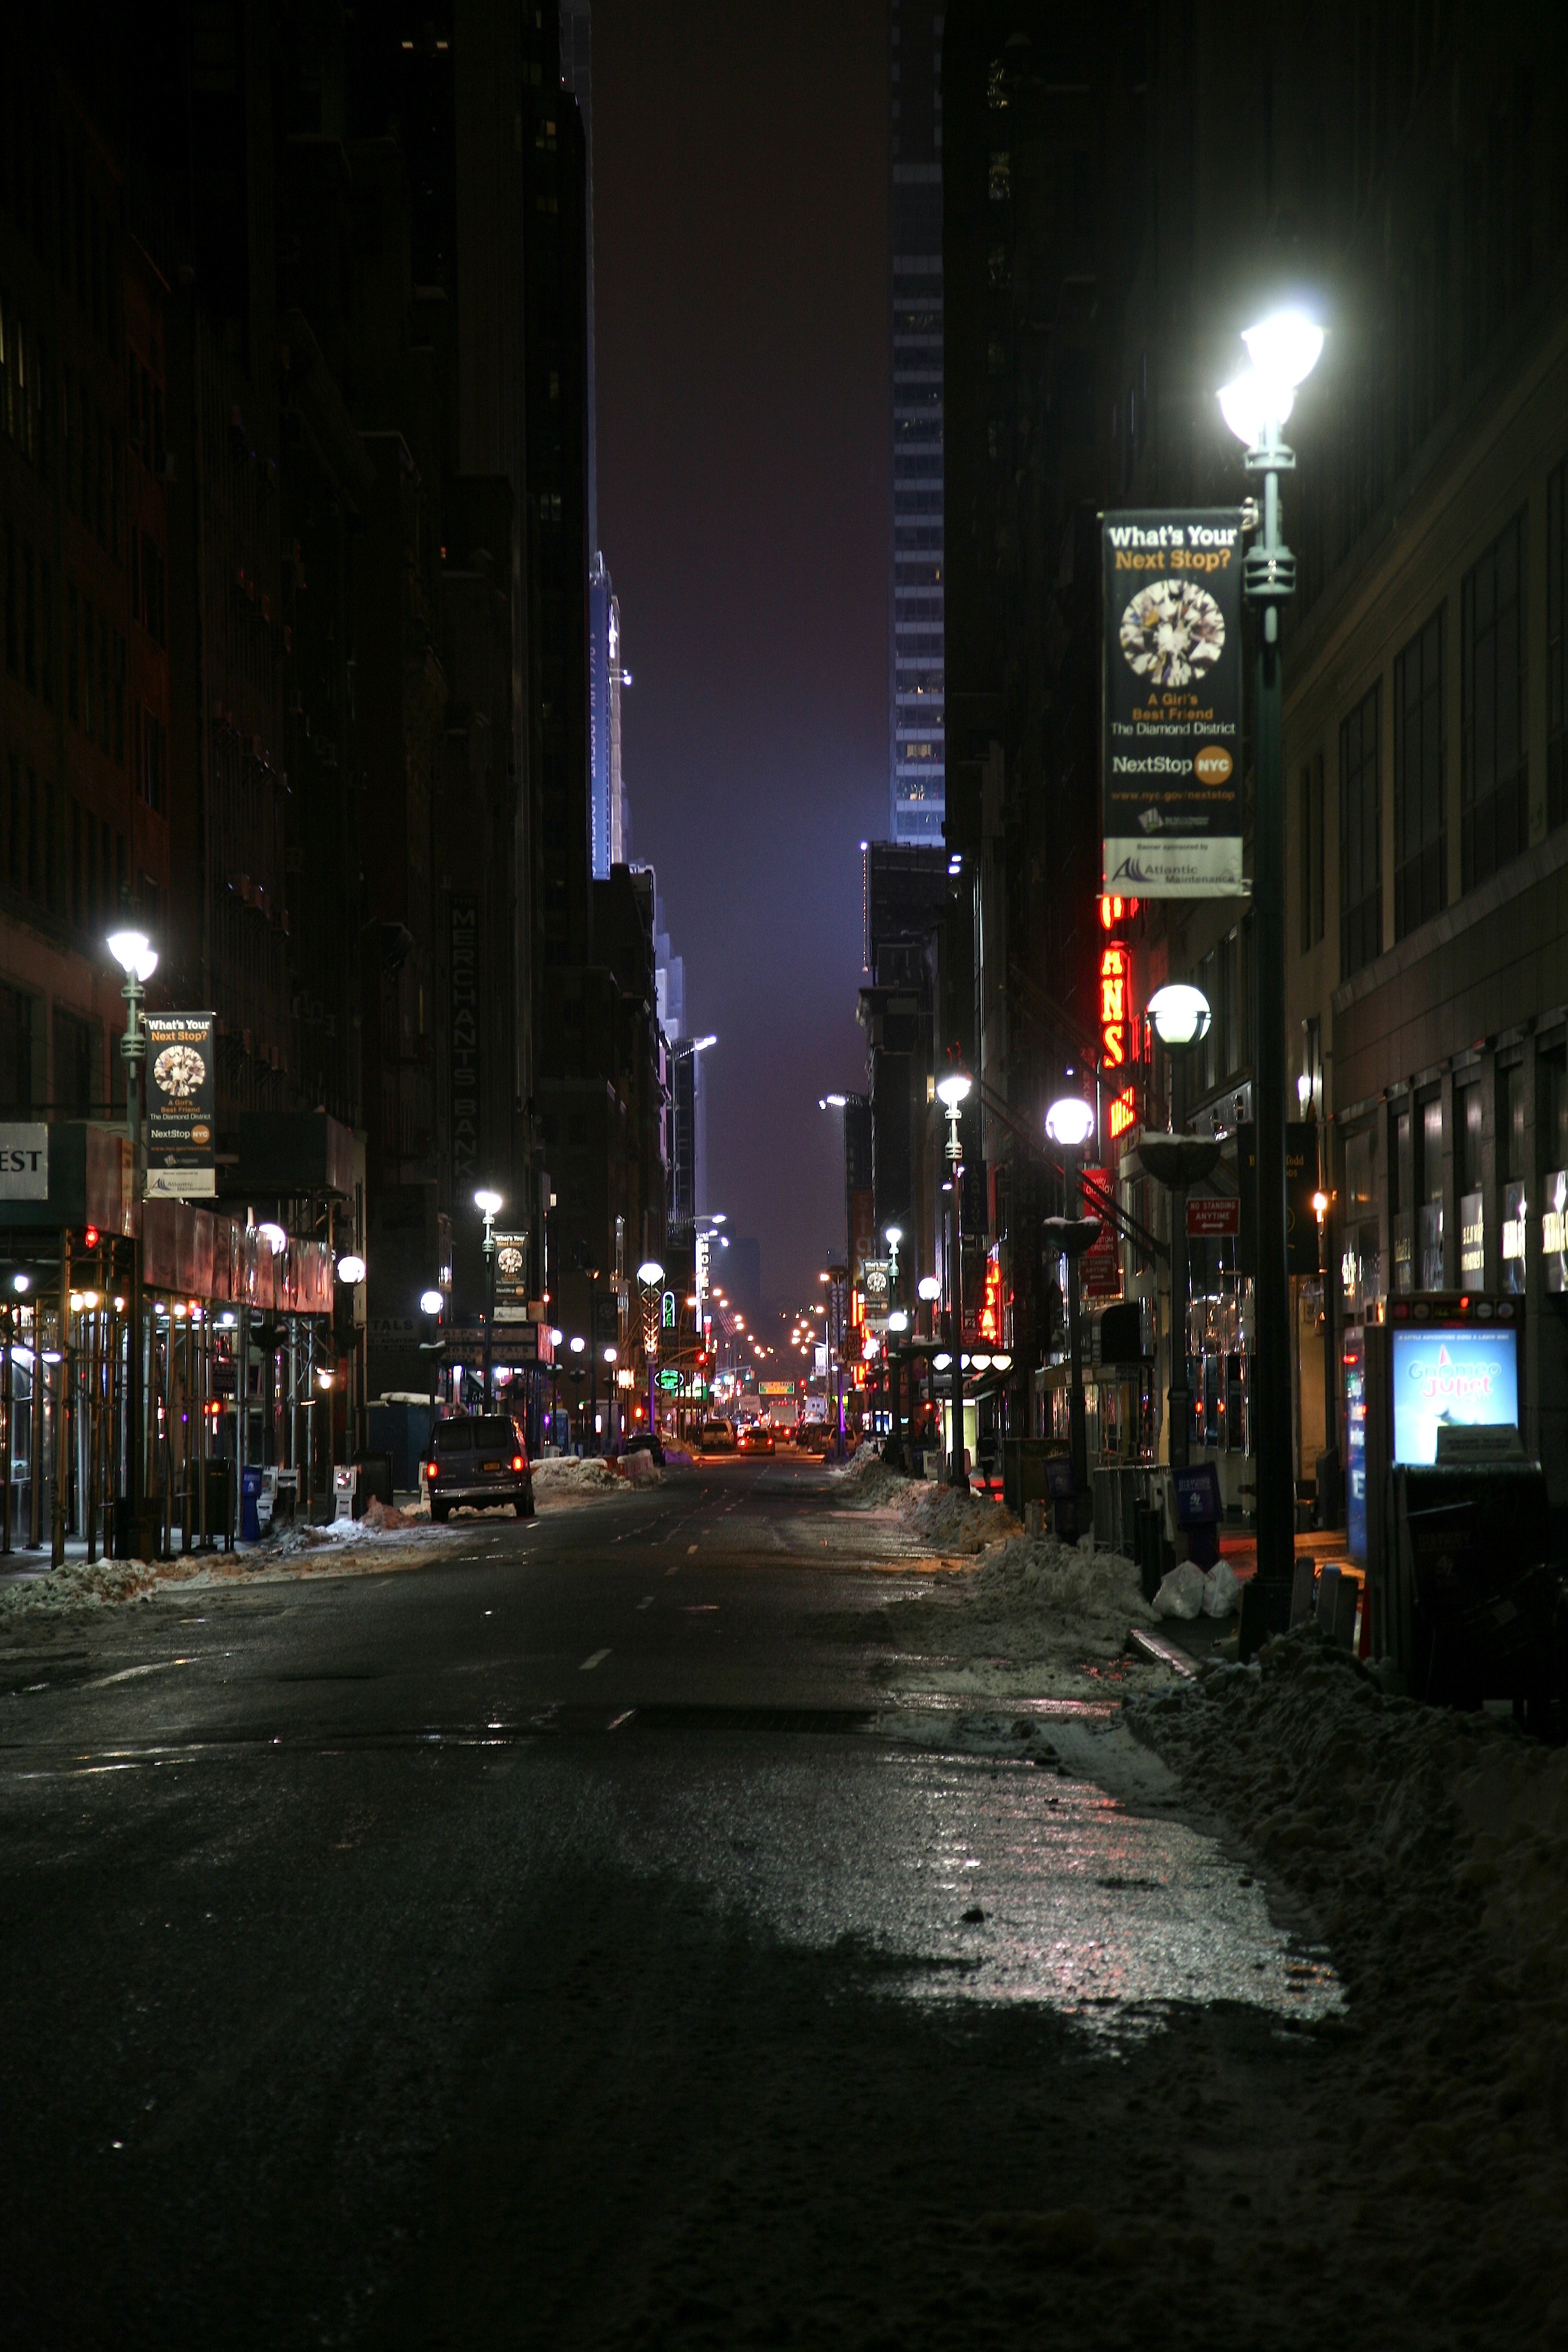
light, road, street, night, building, city, manhattan, cityscape, downtown, dusk, evening, nyc, darkness, street light, lane, lighting, newyork, infrastructure, newyorkcity, ny, midtown, metropolis, midtowneast, urban area, human settlement, metropolitan area